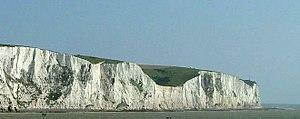
Le pas de Calais est un détroit de la Manche, situé à l'extrémité orientale de cette dernière et donc limitrophe de la mer du Nord. Il sépare la Grande-Bretagne de l'Europe continentale. Il a donné son nom au département du Pas-de-Calais.
« Perfide Albion » est une expression péjorative utilisée dans le contexte des relations internationales pour désigner l'Angleterre et, par extension, la Grande-Bretagne et le Royaume-Uni, en faisant référence à Albion, son ancien nom. Elle fait référence à des actes présumés de manœuvres diplomatiques, de duplicité, de traîtrise et donc d'infidélité par des monarques ou des gouvernements du Royaume-Uni dans leur quête de leur intérêt égoïste.
La guerre des Gaules est une série de campagnes militaires menées par le proconsul romain Jules César contre plusieurs tribus gauloises. La guerre de Rome contre ces tribus dure de 58 à 51-50 av. J.-C., et aboutit à la décisive bataille d'Alésia en 52 av. J.-C., qui mène à l'expansion de la République romaine sur l'ensemble de la Gaule.
Moonraker [ˈmuːnɹeɪkə] est le troisième roman d'espionnage de l'écrivain britannique Ian Fleming mettant en scène le personnage de James Bond. Il est publié le 7 avril 1955 au Royaume-Uni. La traduction française parait en 1958 sous le titre Entourloupe dans l'azimut avant de prendre définitivement le titre Moonraker en 2002.
Douvres est une ville côtière et portuaire du comté du Kent, dans le Sud-Est de l'Angleterre.
Les falaises blanches de Douvres sont des falaises qui forment une partie de la côte de la Grande-Bretagne face au pas de Calais. Les falaises font partie des North Downs. La falaise, haute de 110 m, doit son étonnante façade à sa composition. Les falaises sont présentes à l'est et à l’ouest de la ville de Douvres dans le comté de Kent. Elles sont semblables et presque aussi hautes que les falaises du cap Blanc-Nez, qui leur font face sur le continent.